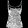
Label: T - shirt / top